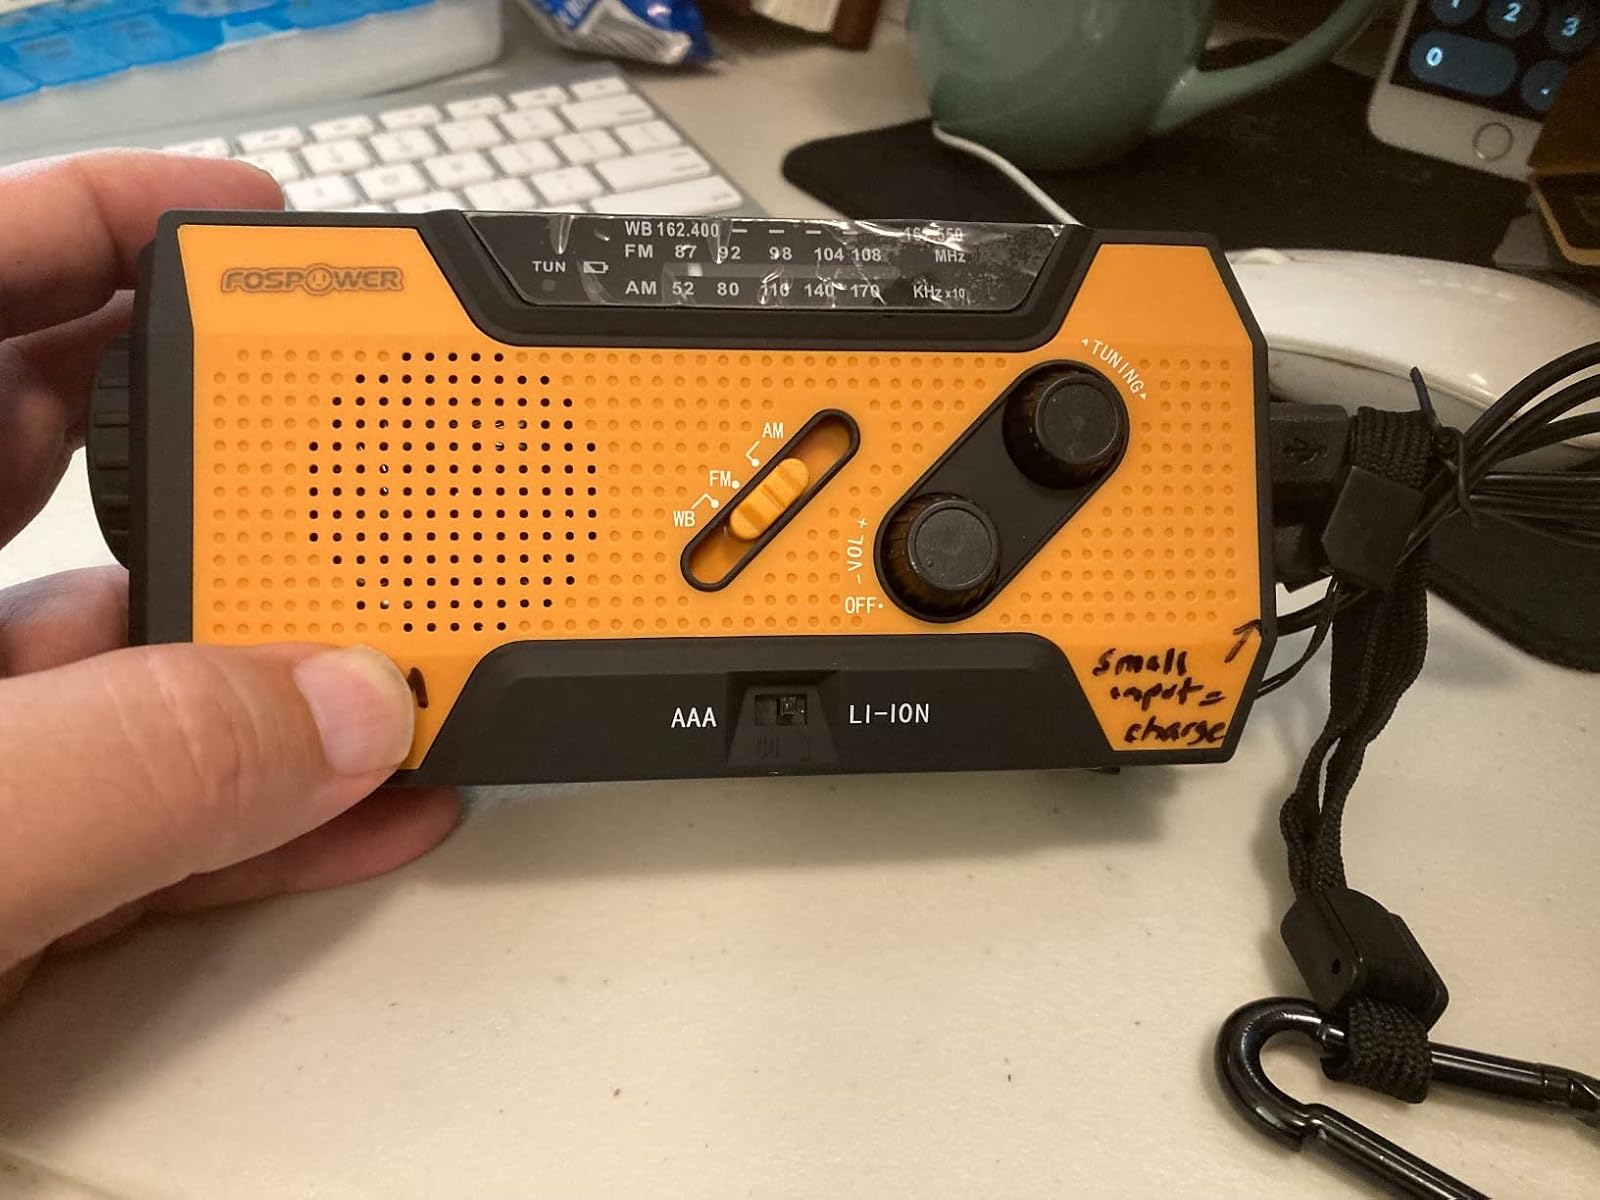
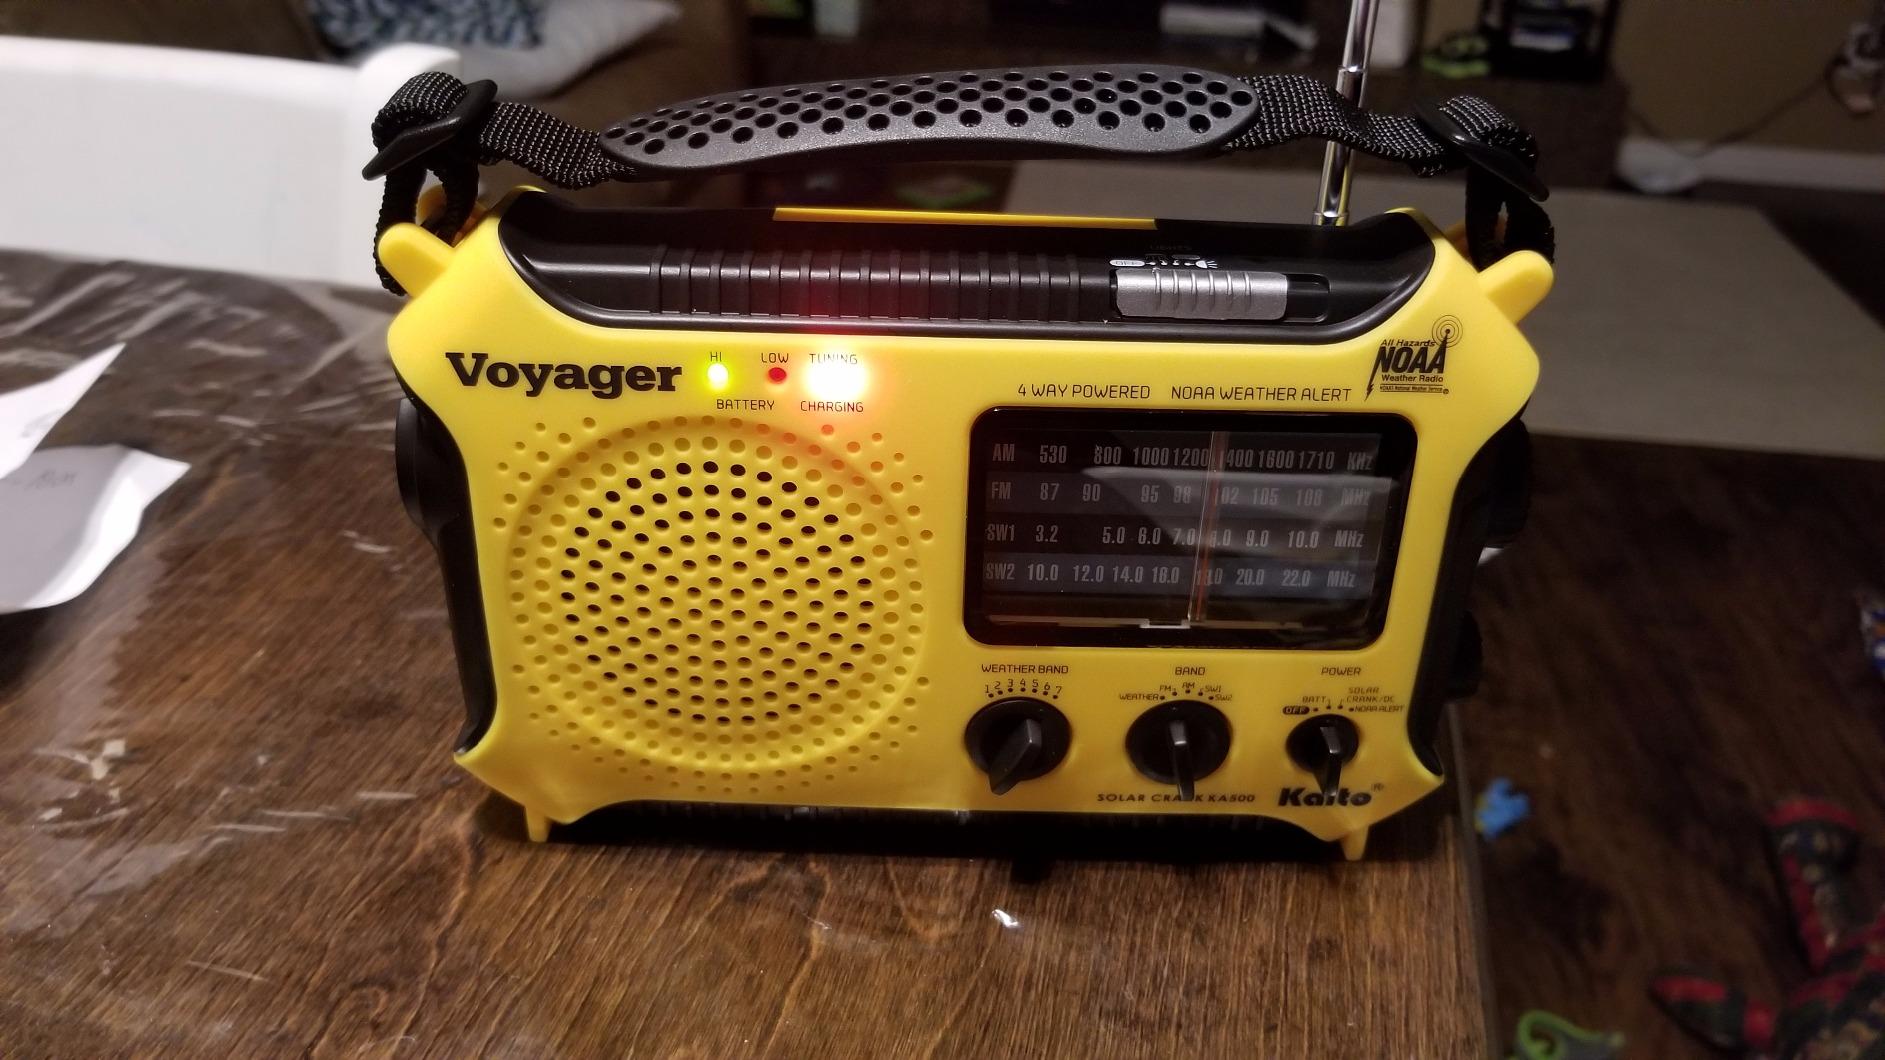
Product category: radio
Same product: no